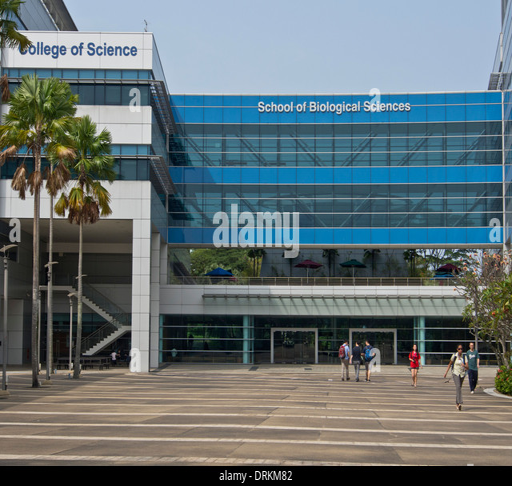
students by college of biology and sciences at the campus